Bukovina Germans

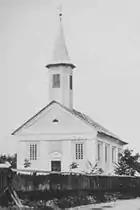
Former Lutheran church in Hlyboka

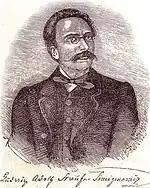
Ludwig Adolf Staufe-Simiginowicz, one of the most well known Bukovina German writers who was born in Suceava.

According to the Austrian census of 1869, there were approximately 40,000 ethnic Germans recorded from a total population of Bukovina of over 500,000 inhabitants. The 1930 Romanian census recorded 75,000 ethnic Germans in Bukovina. According to another source, namely an article of the Romanian Academy from 2019, there were 76,000 ethnic Germans in Bukovina in 1930 and 44% of them lived in urban settlements. Overall, the Bukovina Germans made up 12.46% of the total population of the interwar Suceava County at that time.